Admiral (Australia)

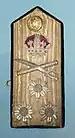
Shoulder board prior to 1995.

The current ranks are rear admiral, vice admiral, admiral and admiral of the fleet, also known as flag ranks because admirals, known as flag officers, are entitled to fly a personal flag. An admiral of the fleet flies a national flag at the masthead, while an admiral flies a St George's cross (red cross on white). Vice admirals and rear admirals fly a St George's cross with one or two red discs in the hoist, respectively. These command flags are exactly the same as in the Royal Navy, except for the admiral of the fleet, who flies the Union Flag.